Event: Nepal Earthquake
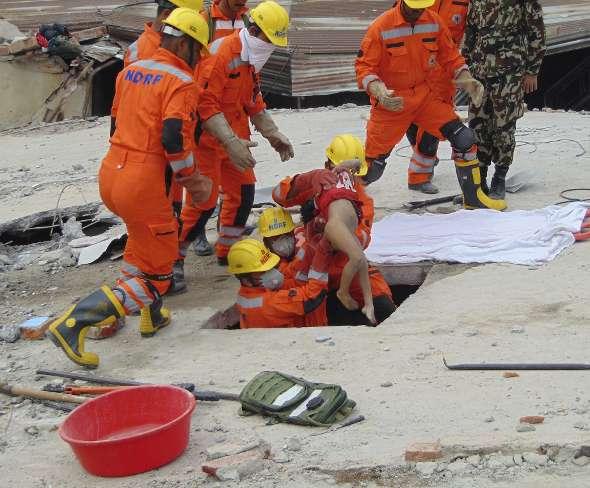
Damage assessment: damage